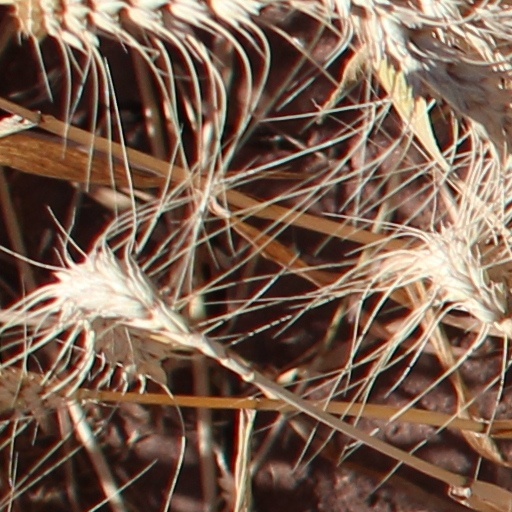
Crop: wheat